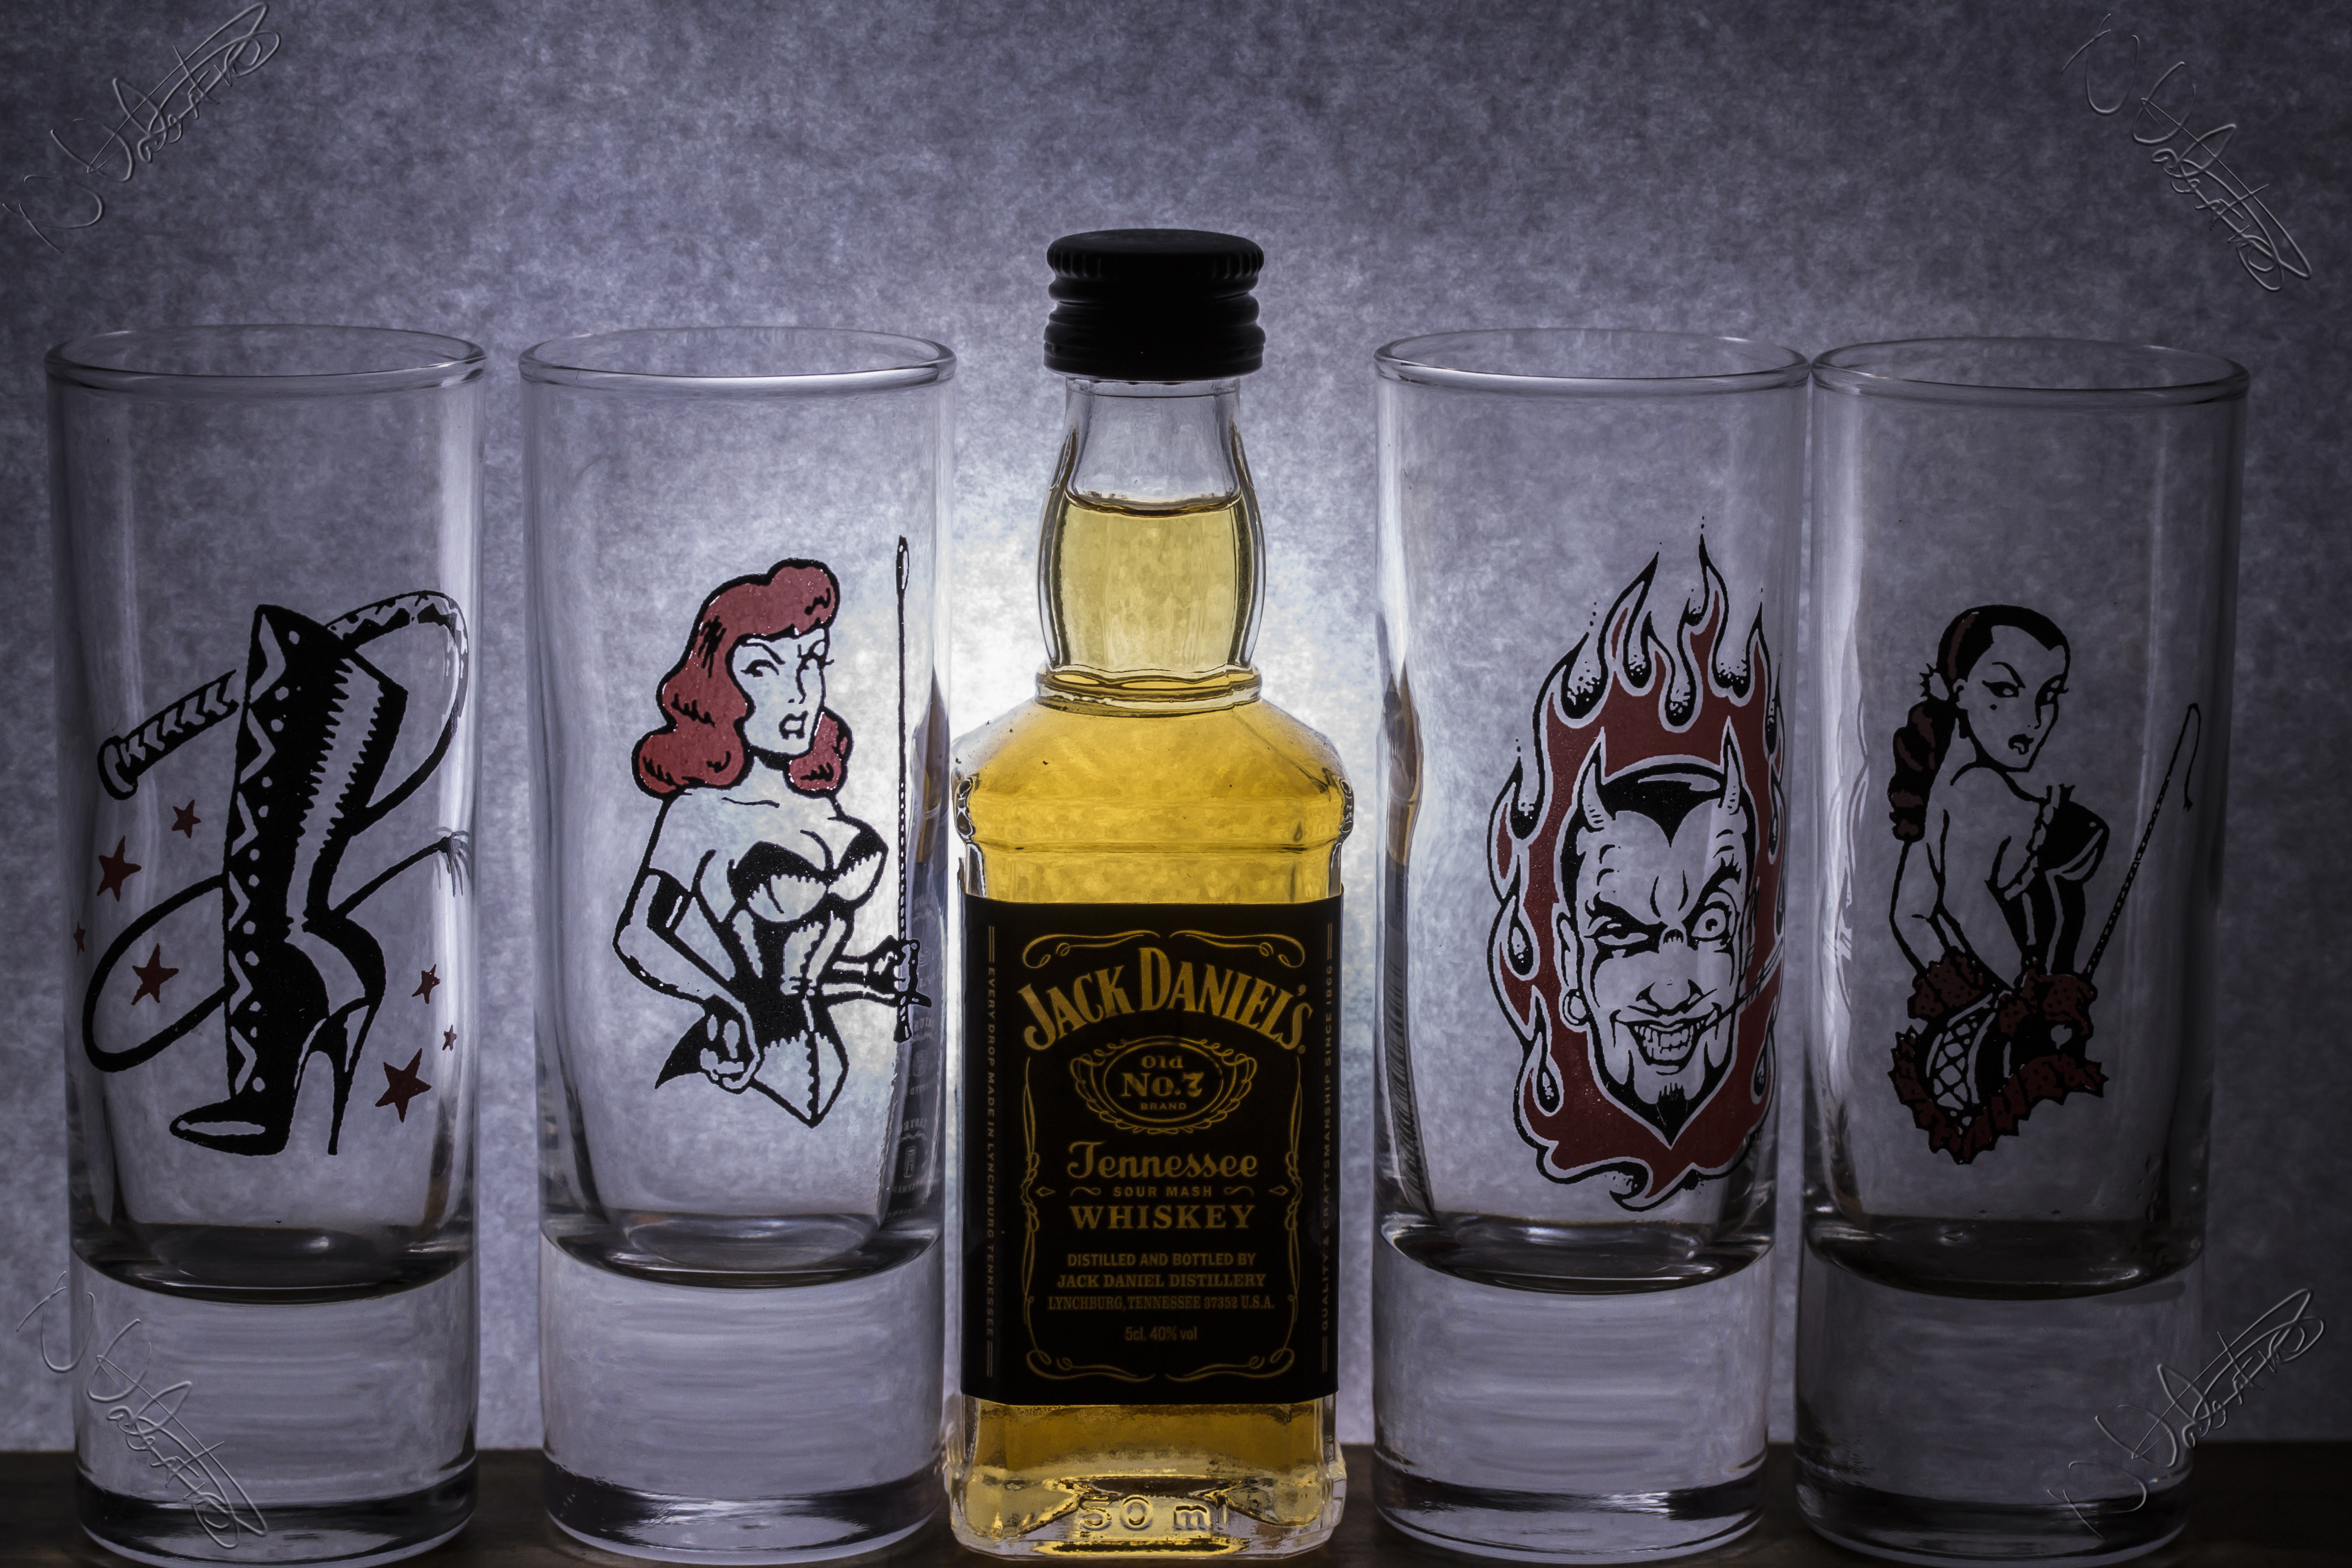
drink, bottle, beer, alcohol, miniature, whiskey, indoors, glasses, canon7d, beer bottle, jackdaniels, whisky, liqueur, hss, sliderssunday, tabletopphotography, canon60mmmacrousm, bourbon, shotglass, sourmash, alcoholic beverage, distilled beverage, pint us